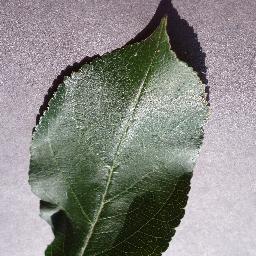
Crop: apple
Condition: healthy